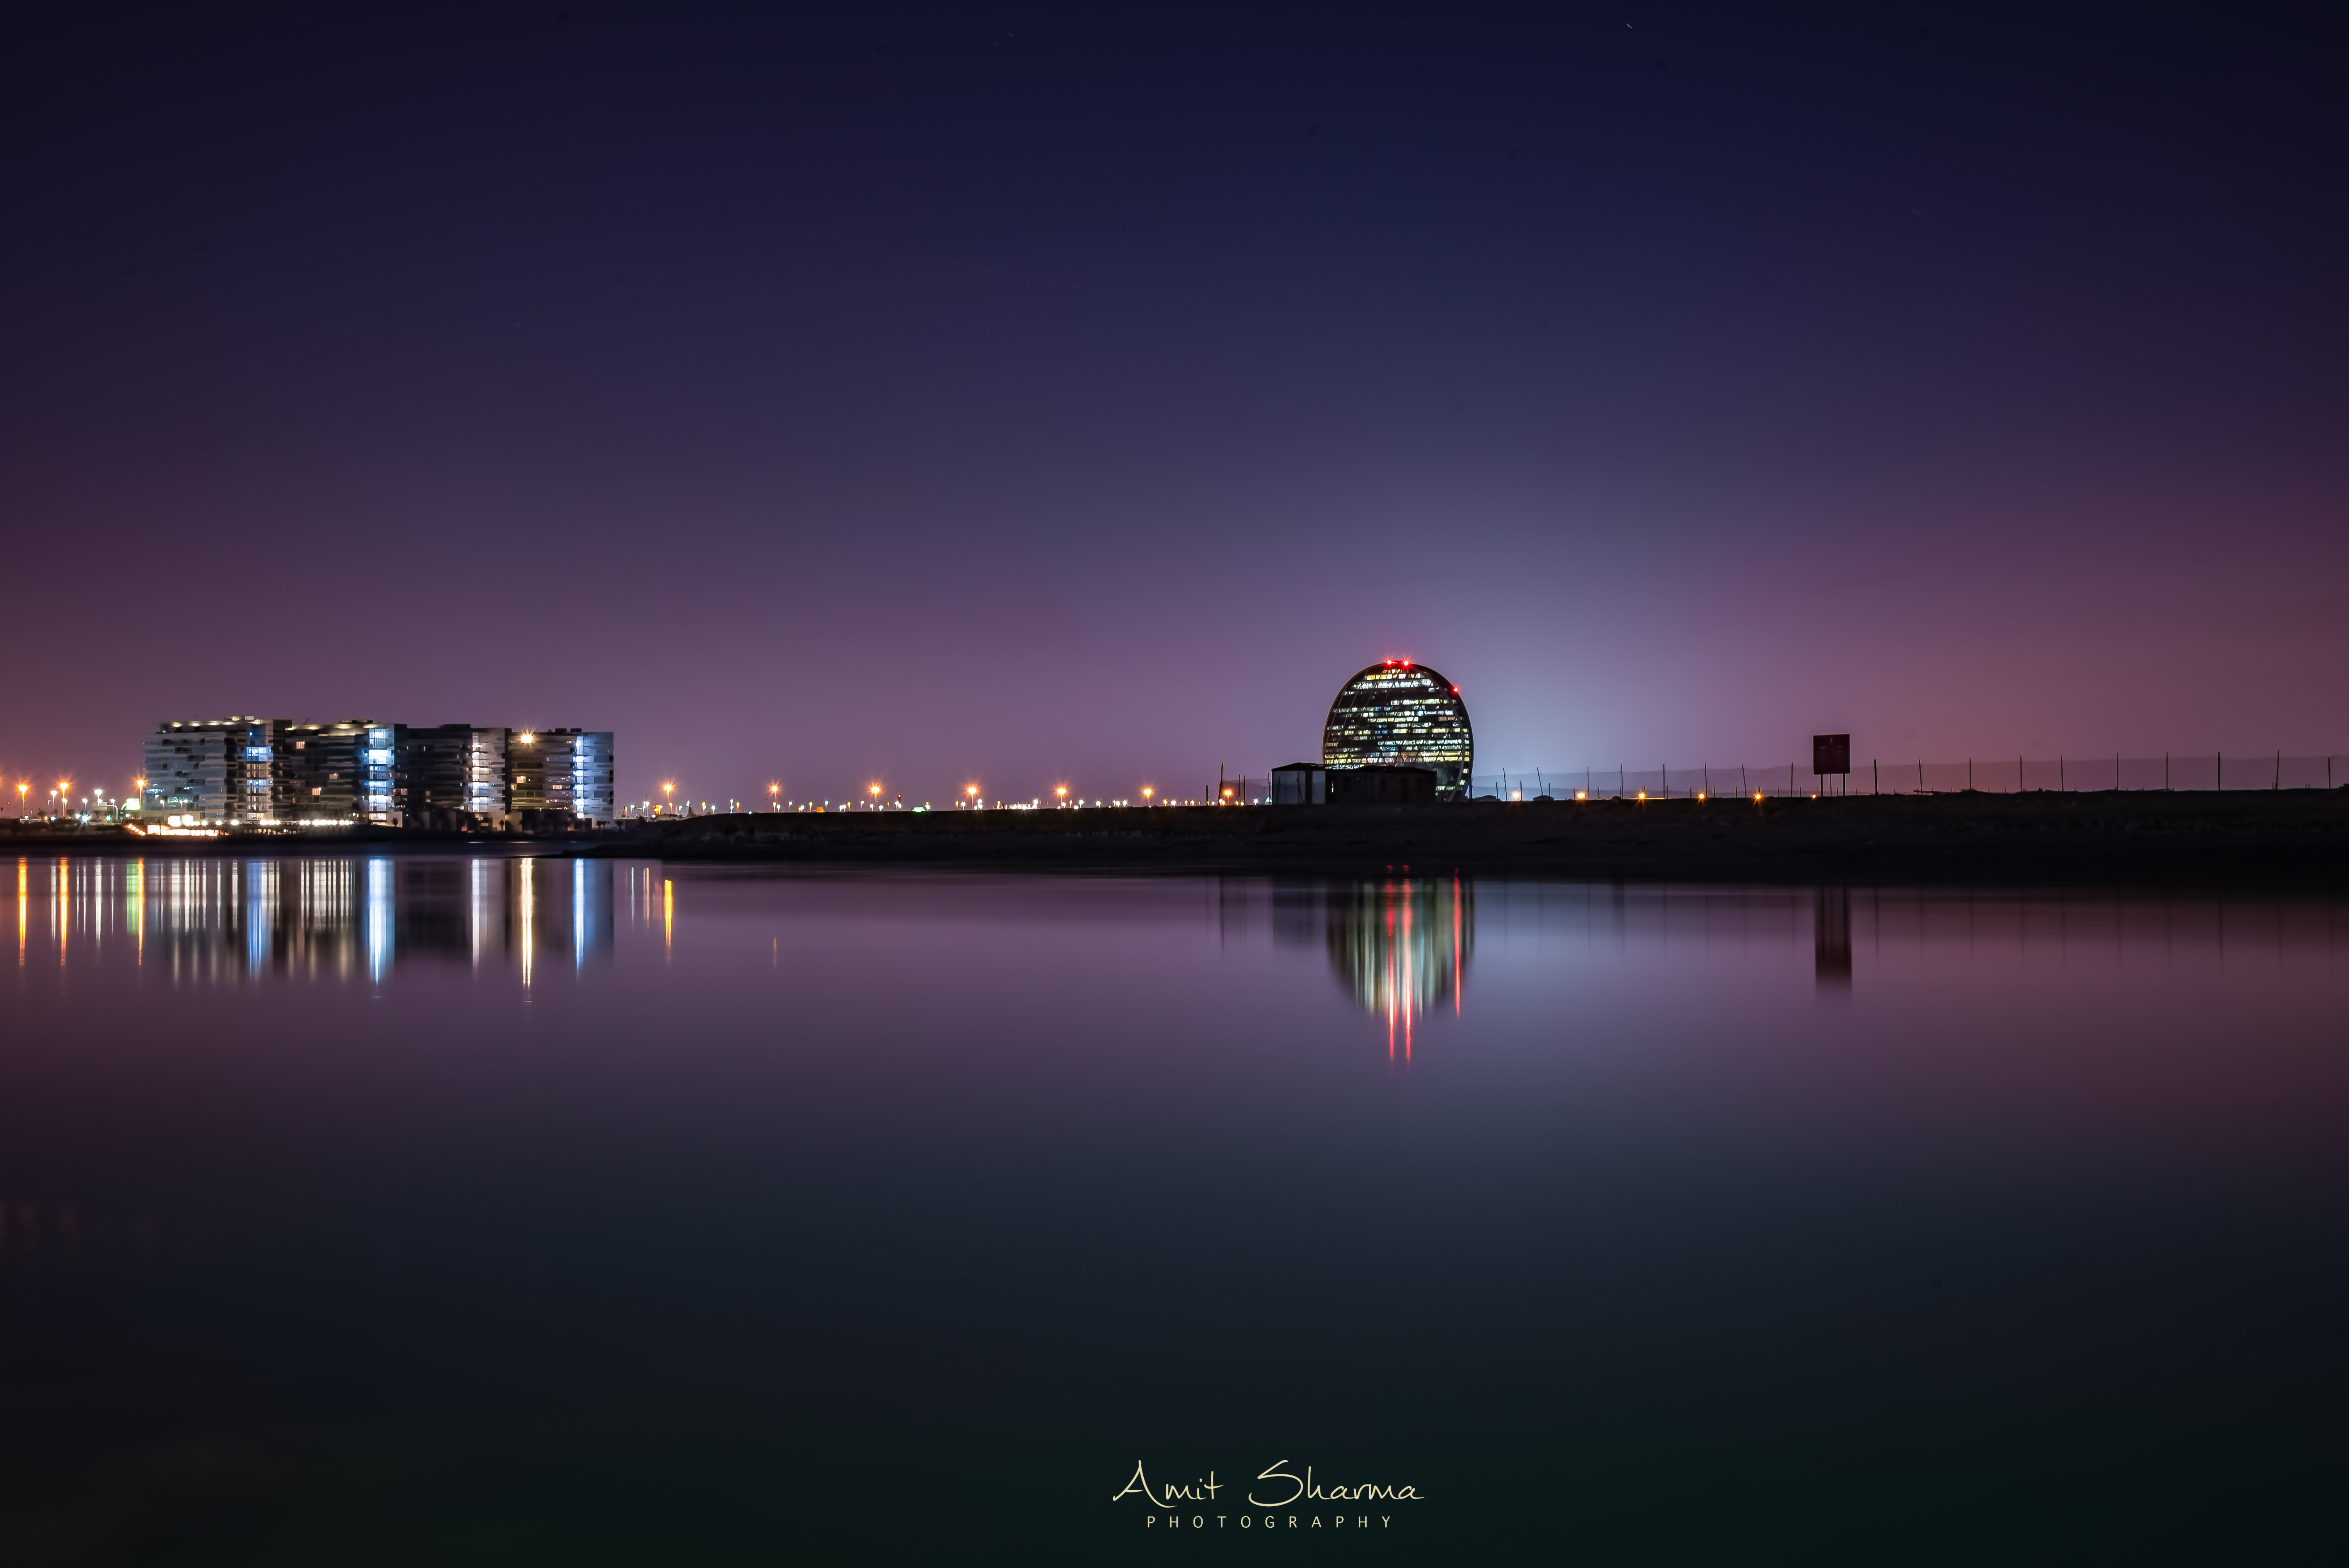
abu dhabi, middle east, uae, Yas Island, sky, night, water, landmark, reflection, blue, city, light, architecture, cityscape, horizon, skyline, urban area, metropolitan area, river, evening, sea, calm, cloud, dusk, metropolis, midnight, photography, downtown, landscape, darkness, lake, pier, bridge, tower block